Mare Tranquillitatis

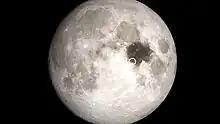
The Moon with Mare Tranquillitatis highlighted and the first crewed lunar landing marked.

On February 20, 1965, the Ranger 8 spacecraft was deliberately crashed into the Mare Tranquillitatis at after successfully transmitting 7,137 close-range photographs of the Moon in the final 23 minutes of its mission.